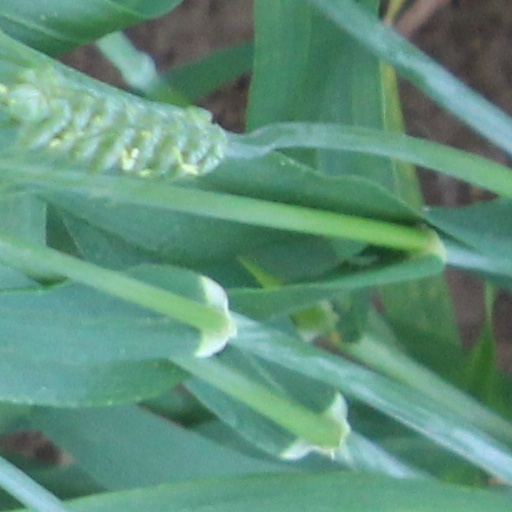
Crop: wheat